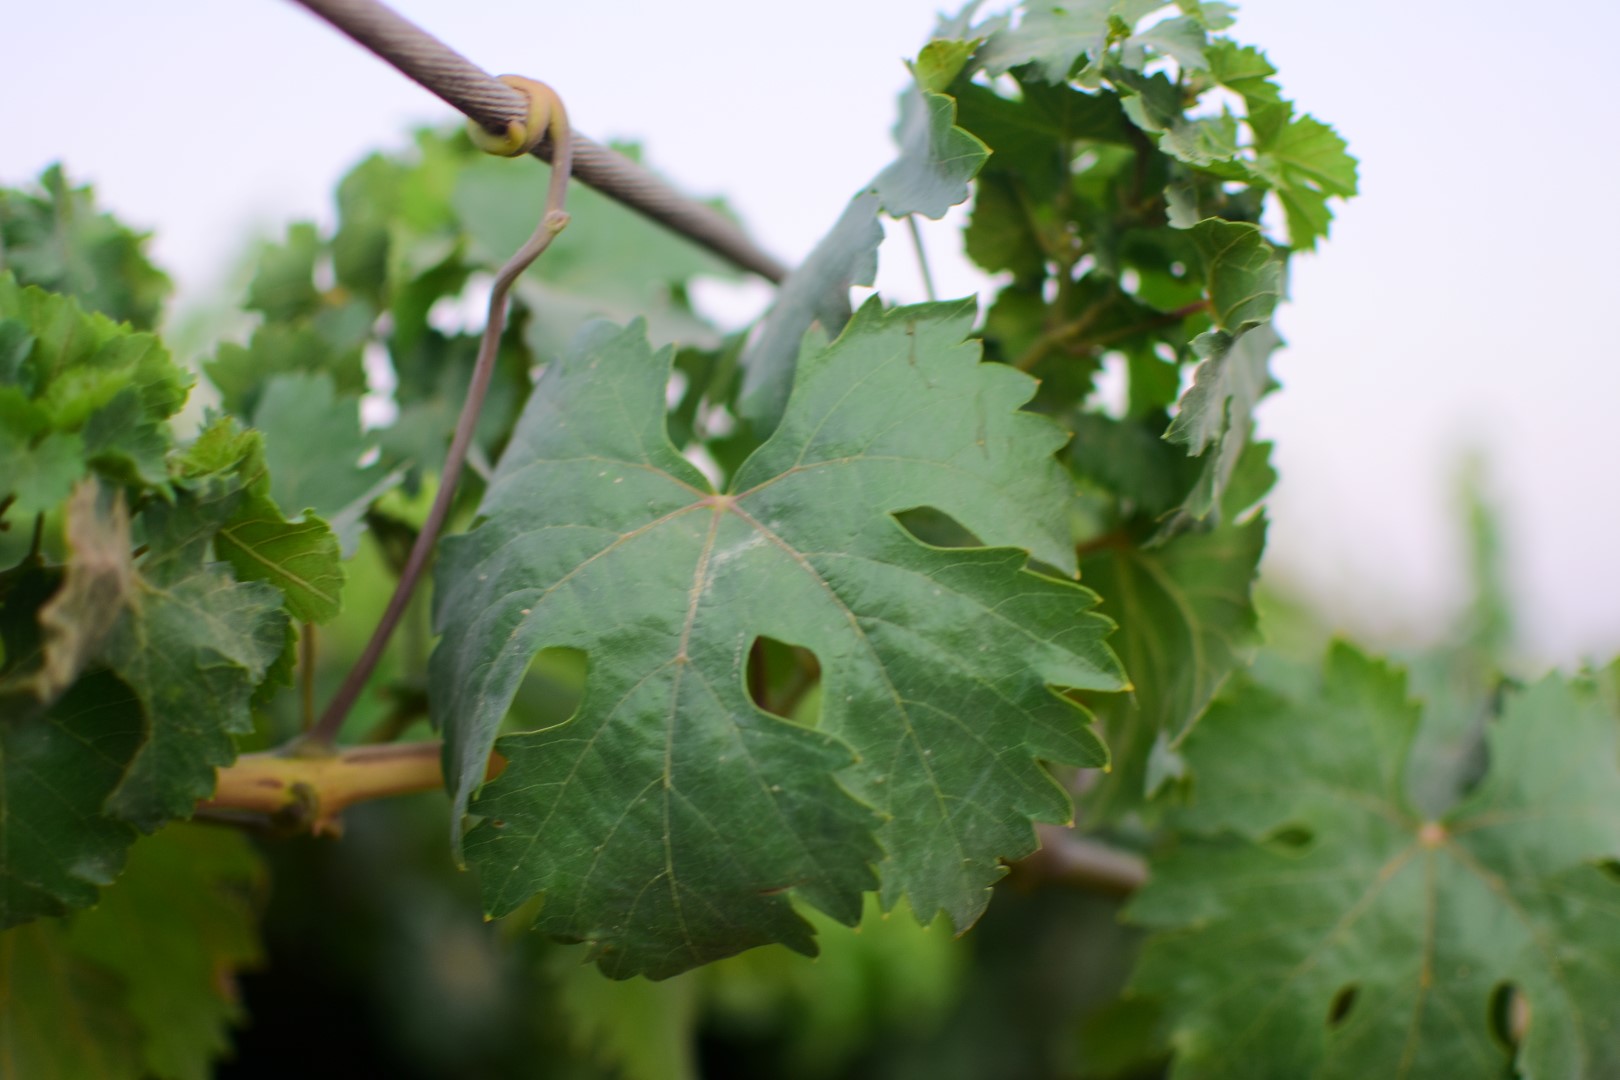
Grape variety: Aswud Balad